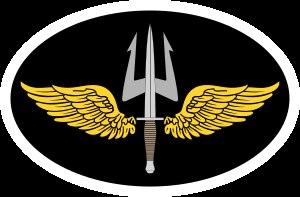
Les Forces armées de Malte - Forzi Armati ta' Malta en maltais, Armed Forces of Malta en anglais et AFM en abrégé - est le nom donné à l'ensemble des forces militaires de Malte. Les AFM sont constituées d'une brigade composée d'un quartier général et trois bataillons avec de petites forces aériennes et navales. Le poste de ministre de la défense est actuellement occupé par le ministre de l'Intérieur Michael Farrugia.